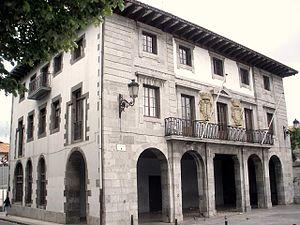
Andoain est une commune du Guipuscoa dans la communauté autonome du Pays basque en Espagne et à 15 km de sa capitale, Saint-Sébastien.